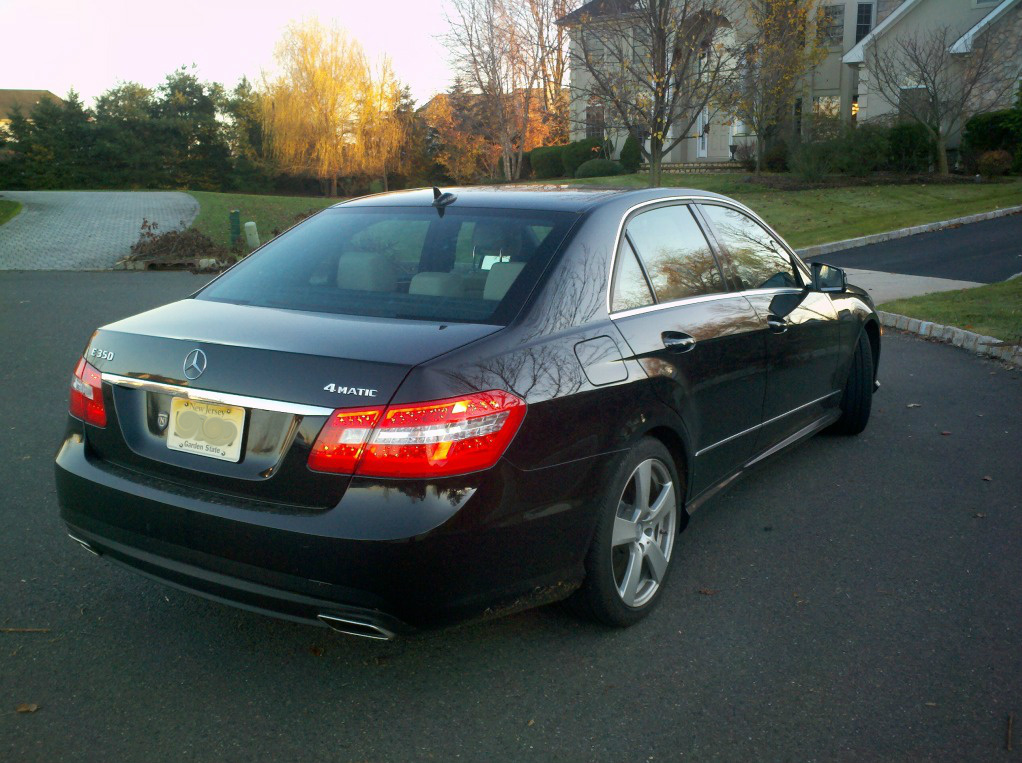
Car model: 2012 Mercedes-Benz E-Class Sedan